Syllabus der Pflanzenfamilien

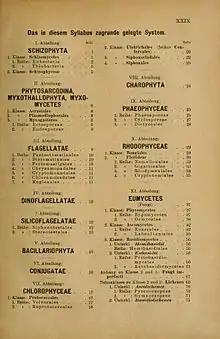
First page of synopsis from eighth edition

The main groups of plants are shown here with page numbers in (parentheses) and some corresponding volumes in "Die Natürlichen Pflanzenfamilien" in [square brackets], however there are changes between editions: